Childhood immunizations in the United States

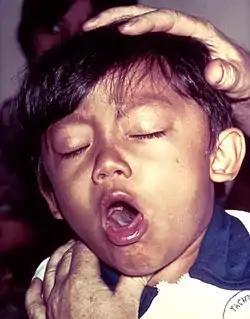
Pertussis

Diphtheria is an infection caused by the bacteria "Corynebacterium diphtheria". It is spread through respiratory droplets from coughing and sneezing; it can also be spread through skin lesions on the infected person and through contact with contaminated clothes and objects.